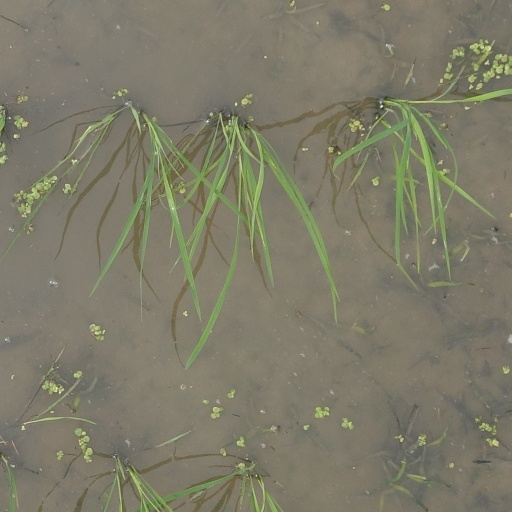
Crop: rice